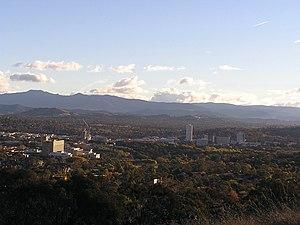
"Woden Valley est un arrondissement de Canberra, la capitale de l'Australie. En 1964, il a été la première ""ville satellite"" à être construite, séparé du centre-ville de Canberra.